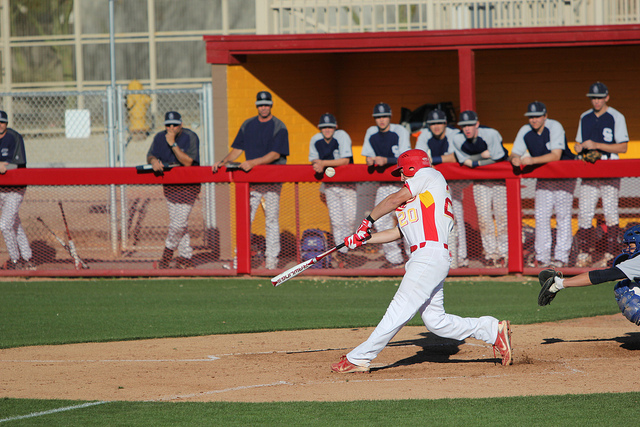
một người đàn ông đang vung gậy để chuẩn bị đánh quả bóng chày